Enrique Irazoqui

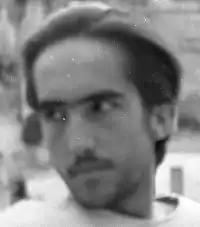
Irazoqui in 1963

Enrique Irazoqui (5 July 1944 – 16 September 2020) was a Spanish professor of literature, computer chess expert and actor, best known for his role as Jesus Christ in the 1964 film "The Gospel According to St. Matthew", directed by Pier Paolo Pasolini. He was 19 when he played the lead role in Pasolini's film and only had a small number of screen roles afterwards.